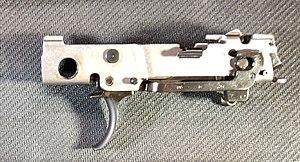
Le SIG Sauer P320 est un pistolet semi-automatique produit par Sig Sauer, Inc. à Exeter, New Hampshire, États-Unis et SIG Sauer GMBH d'Eckernförde, Allemagne. Le SIG Sauer P320 peut être chambré en 9 × 19 mm Parabellum, .357 SIG, .40 S&W, et .45 ACP. Les armes de poing en calibres 9 mm, .357 SIG, et .40 S&W peuvent être facilement converties. La conversion de .357 Sig à .40 S&W ne nécessite qu'un changement de canon, celles de 9 mm à .357 Sig ou .40 S&W et vice versa sont réalisées à l'aide de kits de conversion.